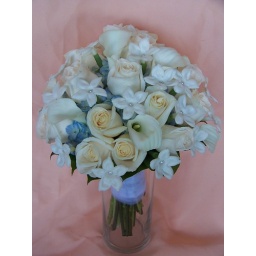
A Bride's Bouquet of ivory Vendela roses, delicate white Stephanotis, and white mini Calla Lilies sets in light blue Hydrangea.